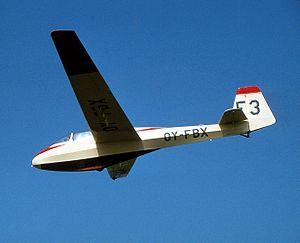
Le Scheibe Bergfalke est un planeur biplace allemand conçu par Egon Scheibe après la guerre sur la base de l' Akaflieg München Mü13 produit avant et pendant la guerre.